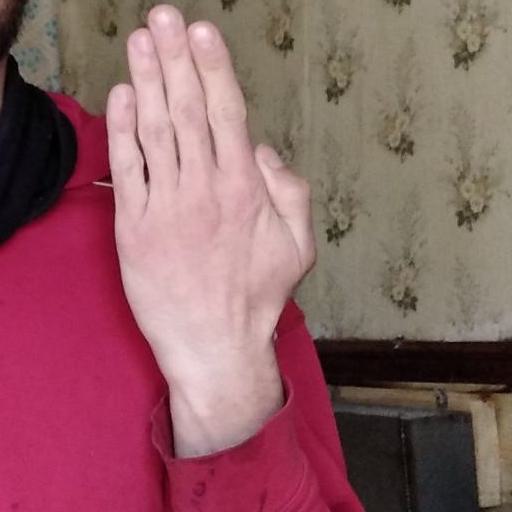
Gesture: stop_inverted